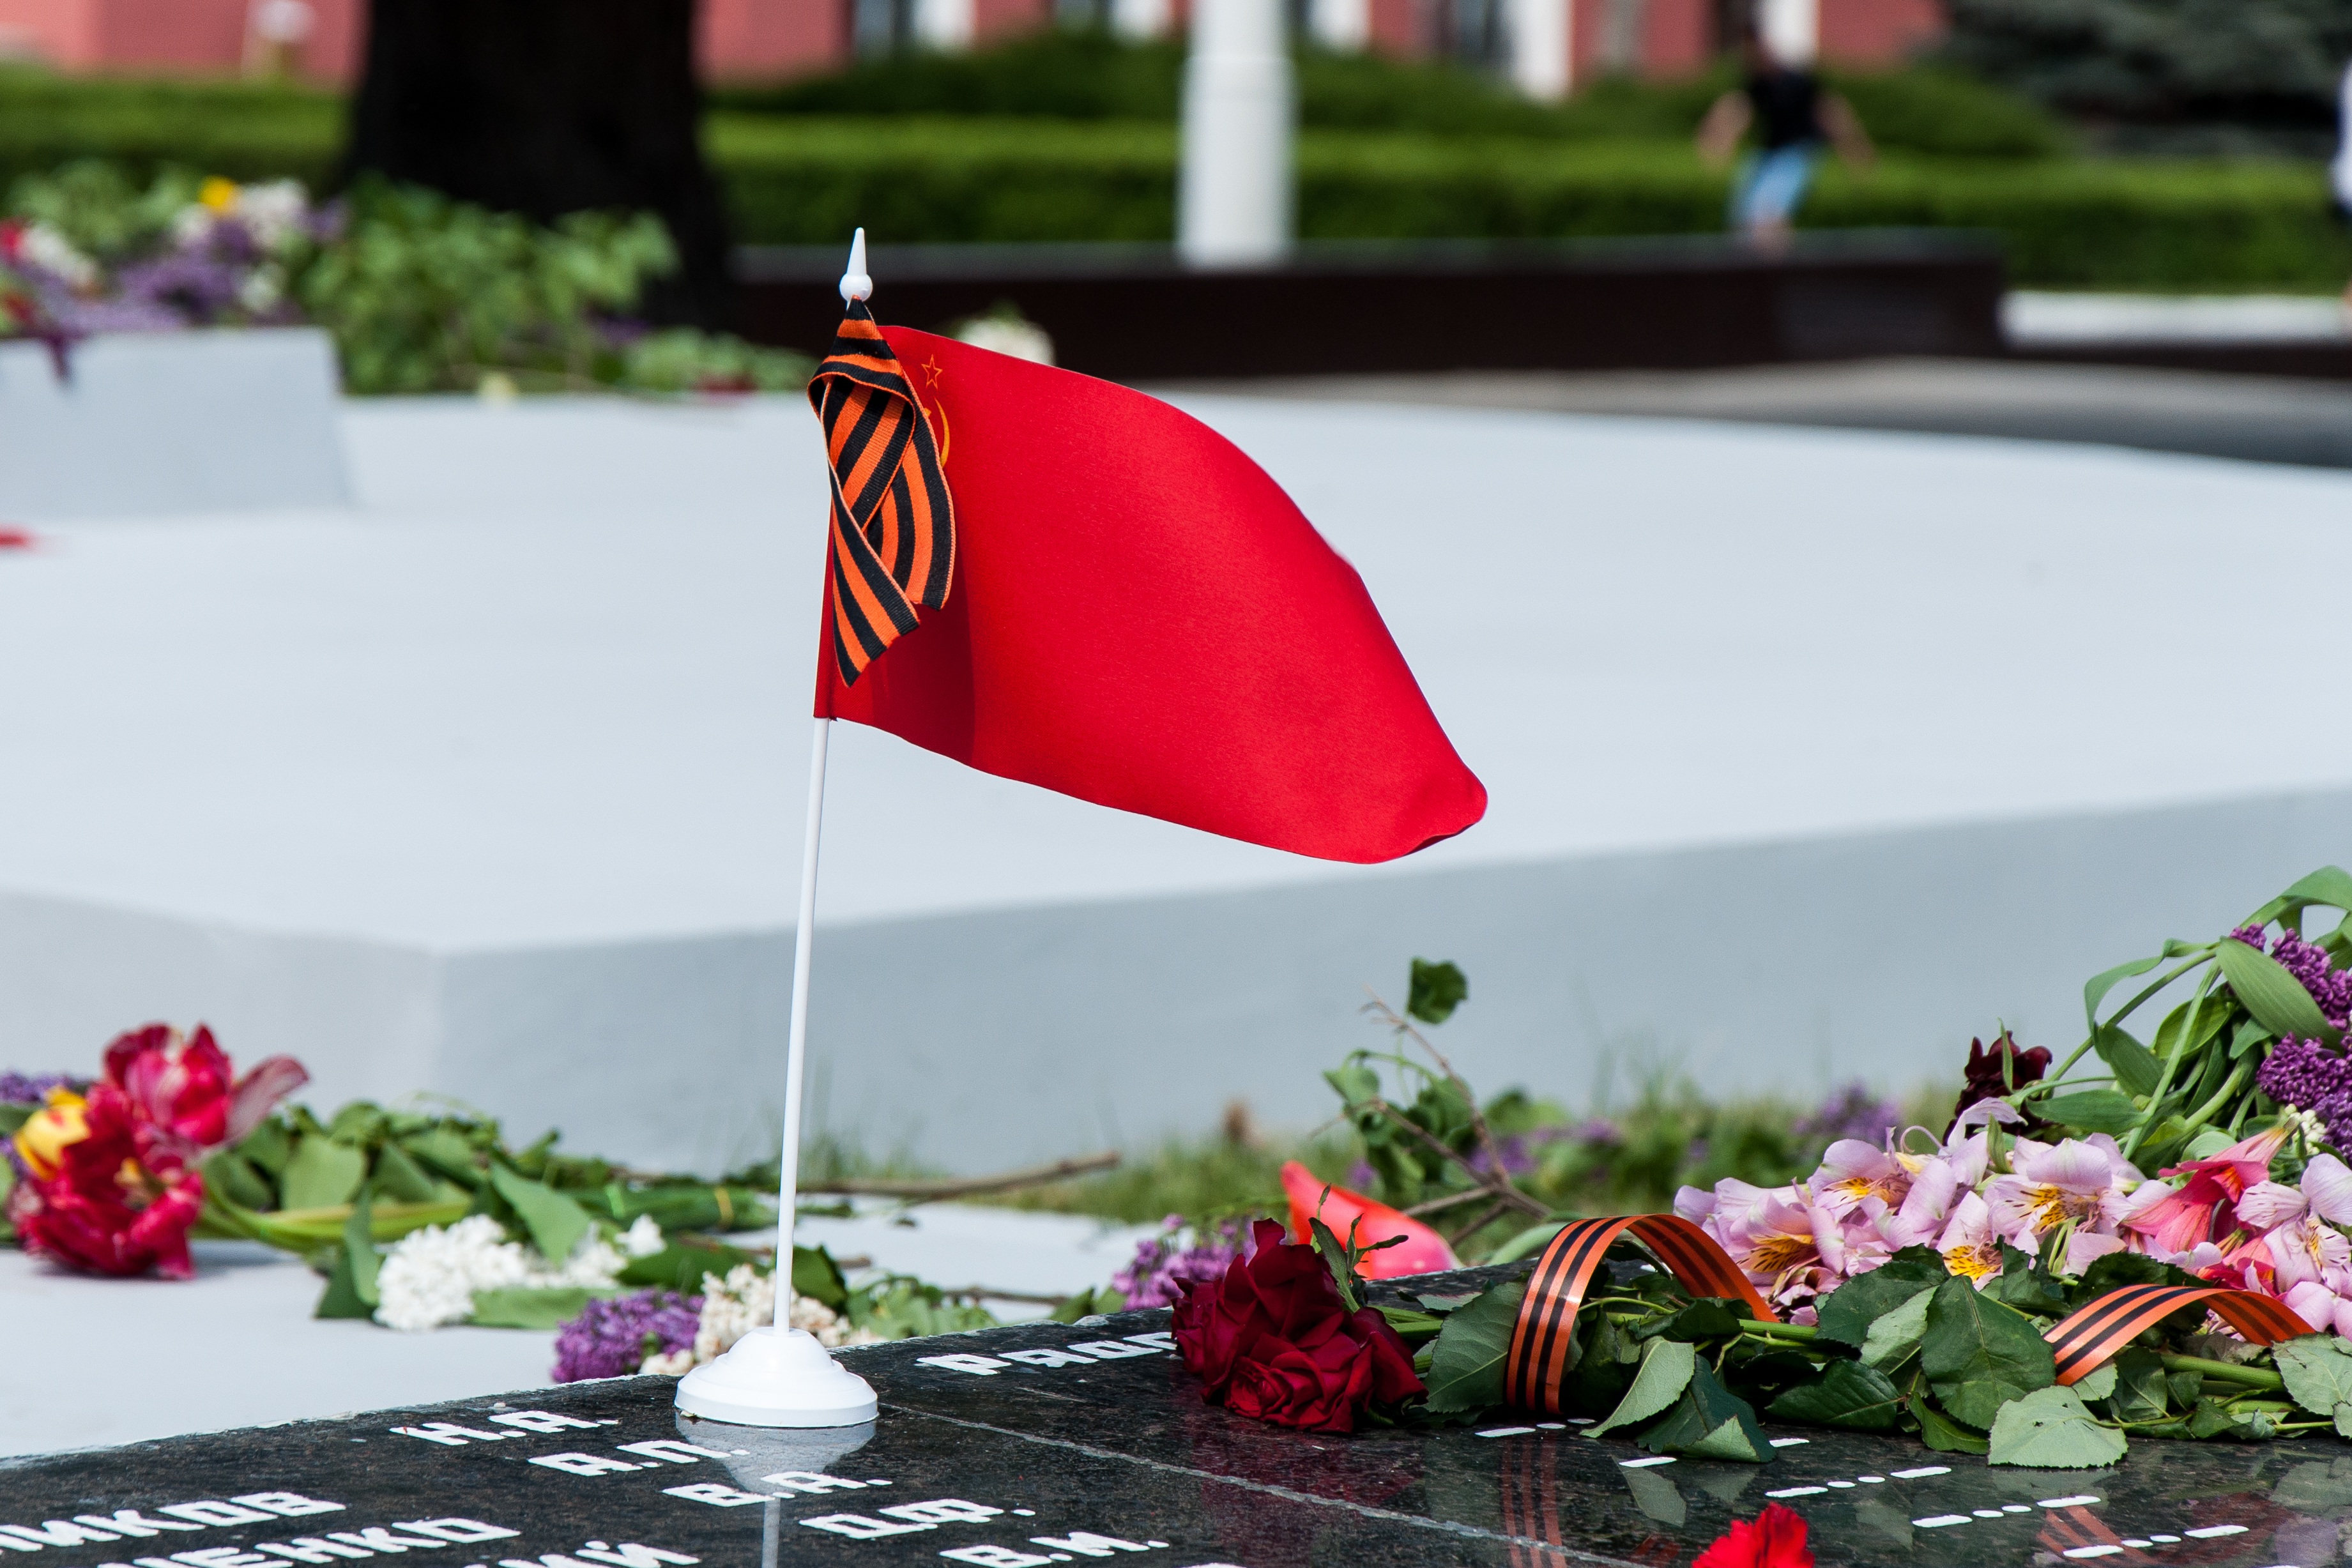
flower, red, color, flag, flowers, headstone, soviet, may 9, victory day, the second world war